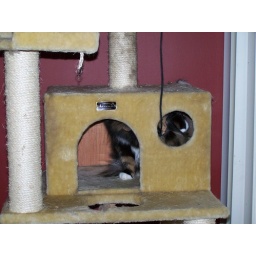
Dizzy in the cat tower